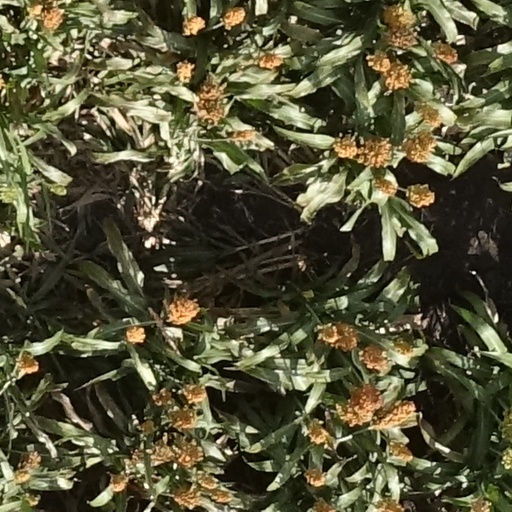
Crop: sorghum